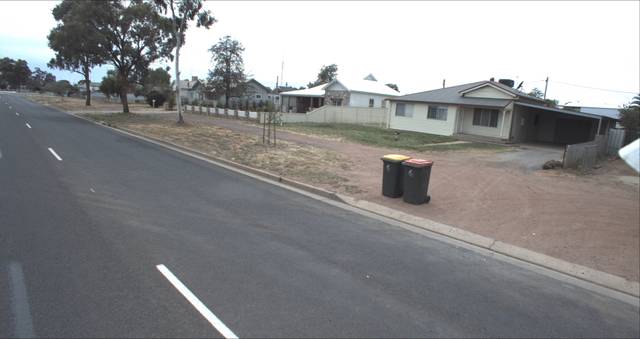
Region: Australia
Coordinates: -34.549, 146.4